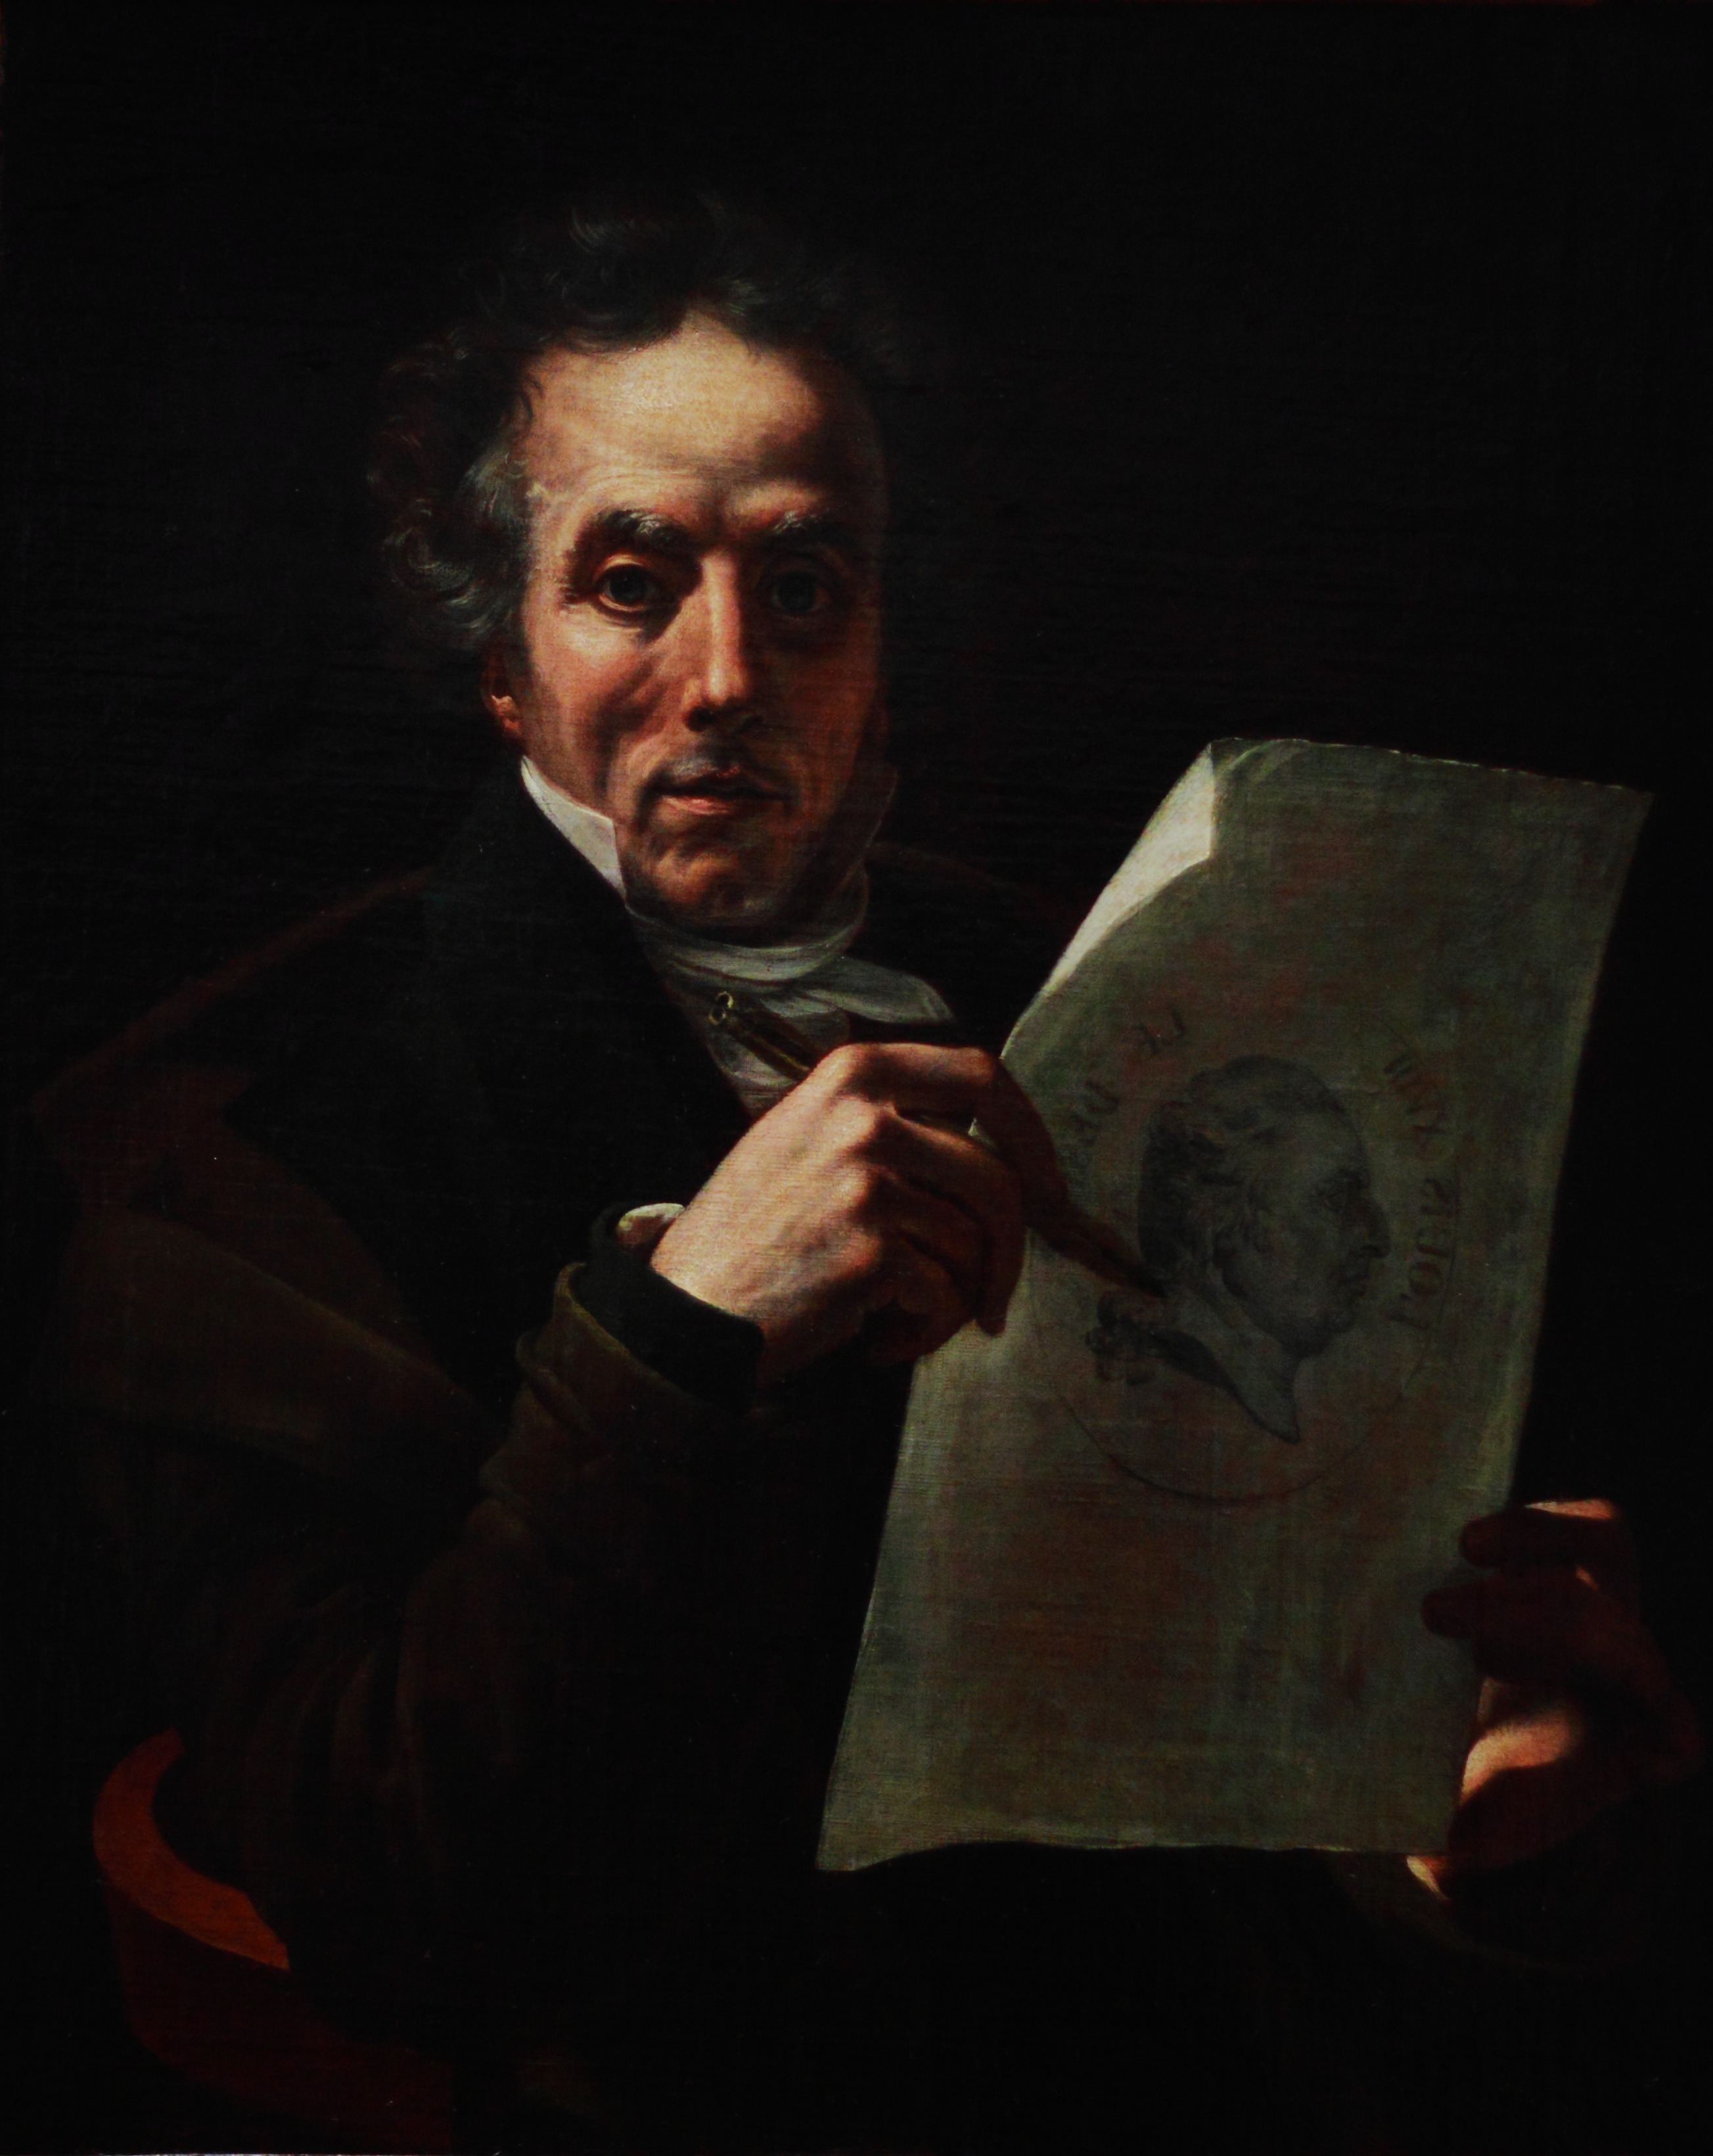
portrait, artist, darkness, painter, toulouse, autoportrait, joseph roques, xviii